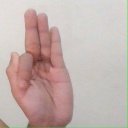
अक्षर: फ